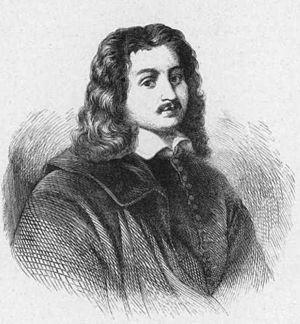
Portrait de Nicolaes Berchem - XVIIe siècle - Gravure
Nicolaes Pietersz. Berchem ou Berghem, né à Haarlem le 1ᵉʳ octobre 1620 et mort à Amsterdam le 18 février 1683, est un peintre, dessinateur et graveur néerlandais du siècle d'or.